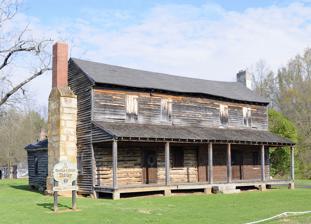
Building: Obediah Shirley House
Country: United States of America
Year built: 1826
Historic house in South Carolina, United States United States historic place Obediah Shirley House U.S. National Register of Historic Places Obediah Shirley House, 2012 Show map of South Carolina Show map of the United States Location Bagwell Rd., Honea Path, South Carolina Coordinates 34°27′06″N 82°24′51″W / 34.451599°N 82.414044°W / 34.451599; -82.414044 Area 1 acre (0.40 ha) Built 1826 ( 1826 ) Architectural style Carolina upcountry farmhouse NRHP reference No. 99000201 Added to NRHP September 3, 1999 The Obediah Shirley House , sometimes referred to as the Obediah and Jennie Shirley Home is a historic farmhouse with a fieldstone foundation, located near Honea Path, South Carolina . Its construction was completed in several phases in order to accommodate the Shirley family as their family grew in number. The original, one-story log cabin was built in 1826 with the second-floor and two rooms to the north added before 1850. After 1850, a third room was added to the house, which increased the width. The front porch and kitchen were added in later in the 19th century. The house was owned by descendants of Obediah Shirley until 1988, when the house and one acre of land was donated to the Obediah Shirley House Foundation. Structural restoration was completed after the donation, including leveling the foundation with boulders from an adjacent property, replacement of the porch roof framing, and a new roof. Listed in the National Register September 3, 1999. The house is currently open to tour by appointment. References